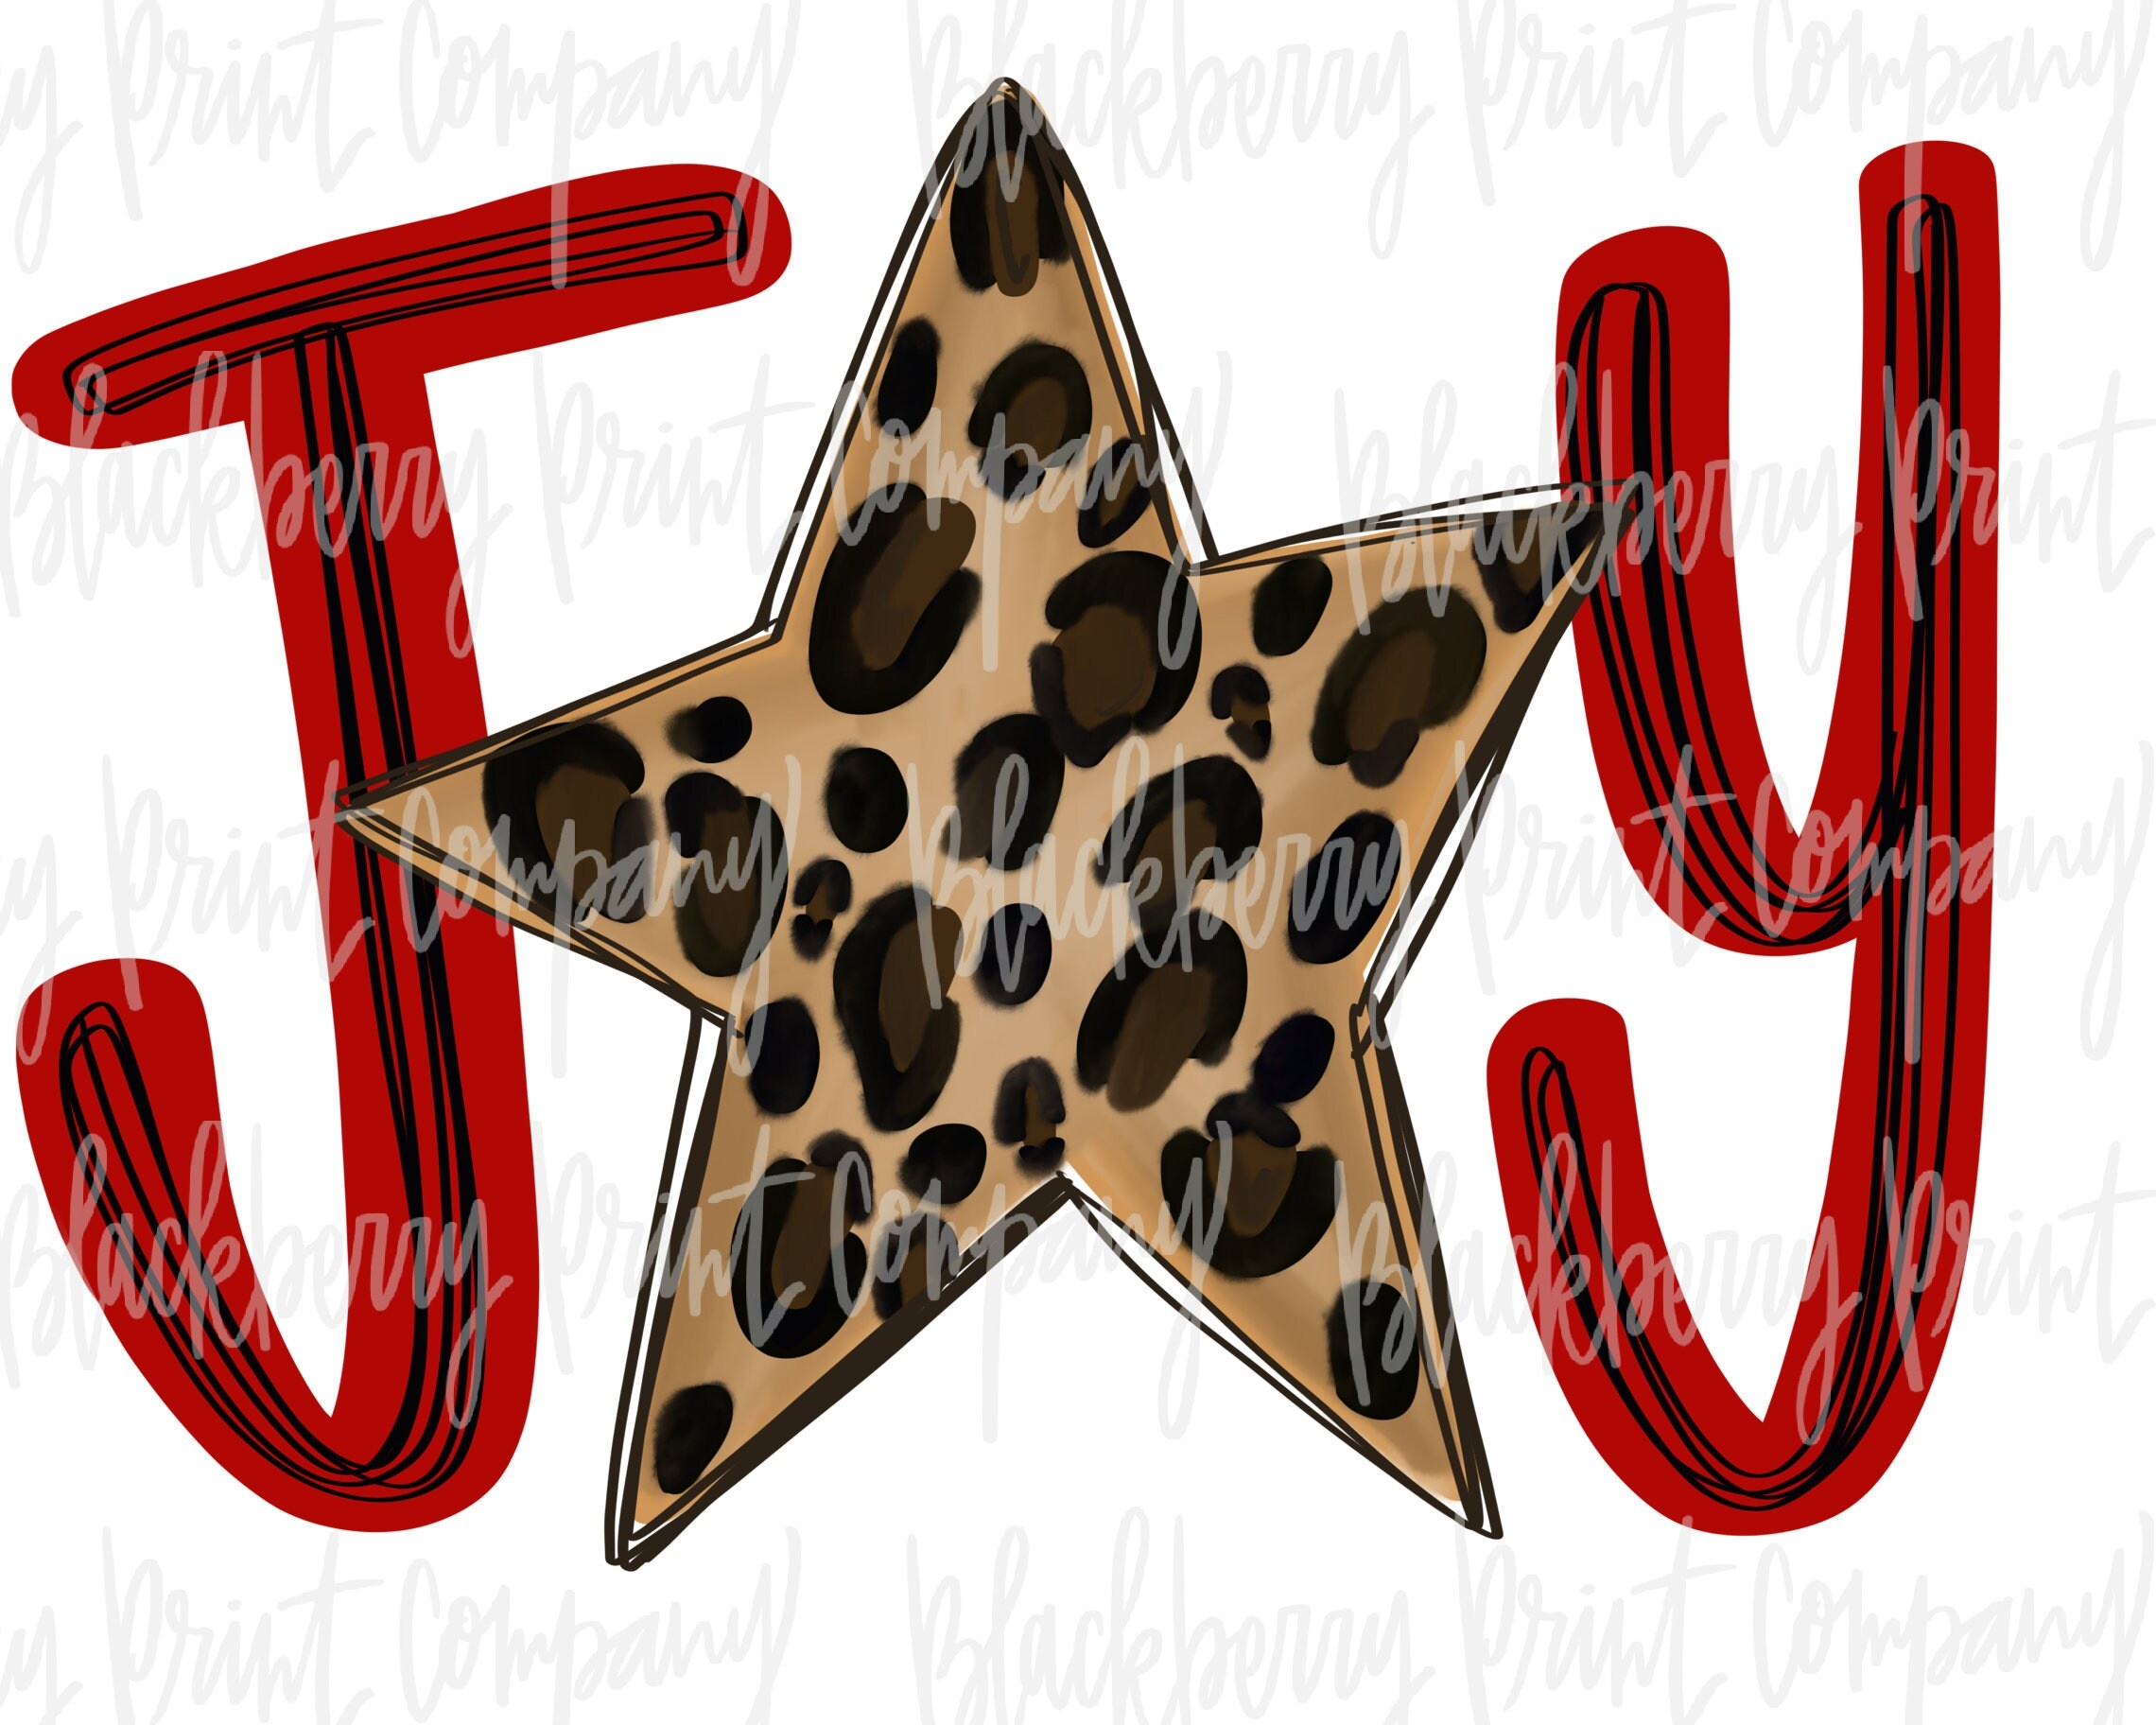
DTF Transfer Joy Leopard Star
DTF Transfer High quality, full color print allows you to press onto any color garment. HEAT PRESS INSTRUCTIONS: Set temperature to 315 degrees and medium-high pressure. Press for 15 seconds. Let cool, then peel transfer. Press again for 5 seconds. You may use a teflon sheet or butcher paper to cover design if you prefer before pressing the second time. You may use this file to create physical items for personal use and to sell. Please do not claim the artwork as your own.
Brand: Blackberry Bottom Store
Category: Arts & Entertainment > Hobbies & Creative Arts > Arts & Crafts > Art & Crafting Tools > Craft Cutting & Embossing Tools > Embossing Heat Tools